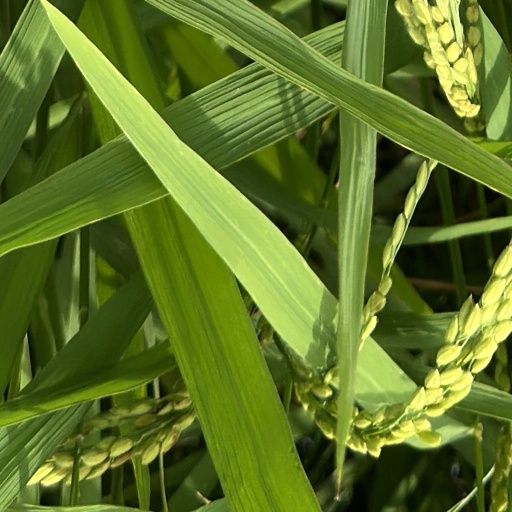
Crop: rice